Plesiodema

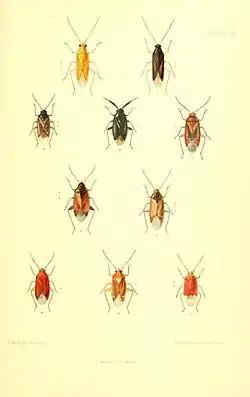

Plesiodema is a genus of true bugs belonging to the family Miridae.